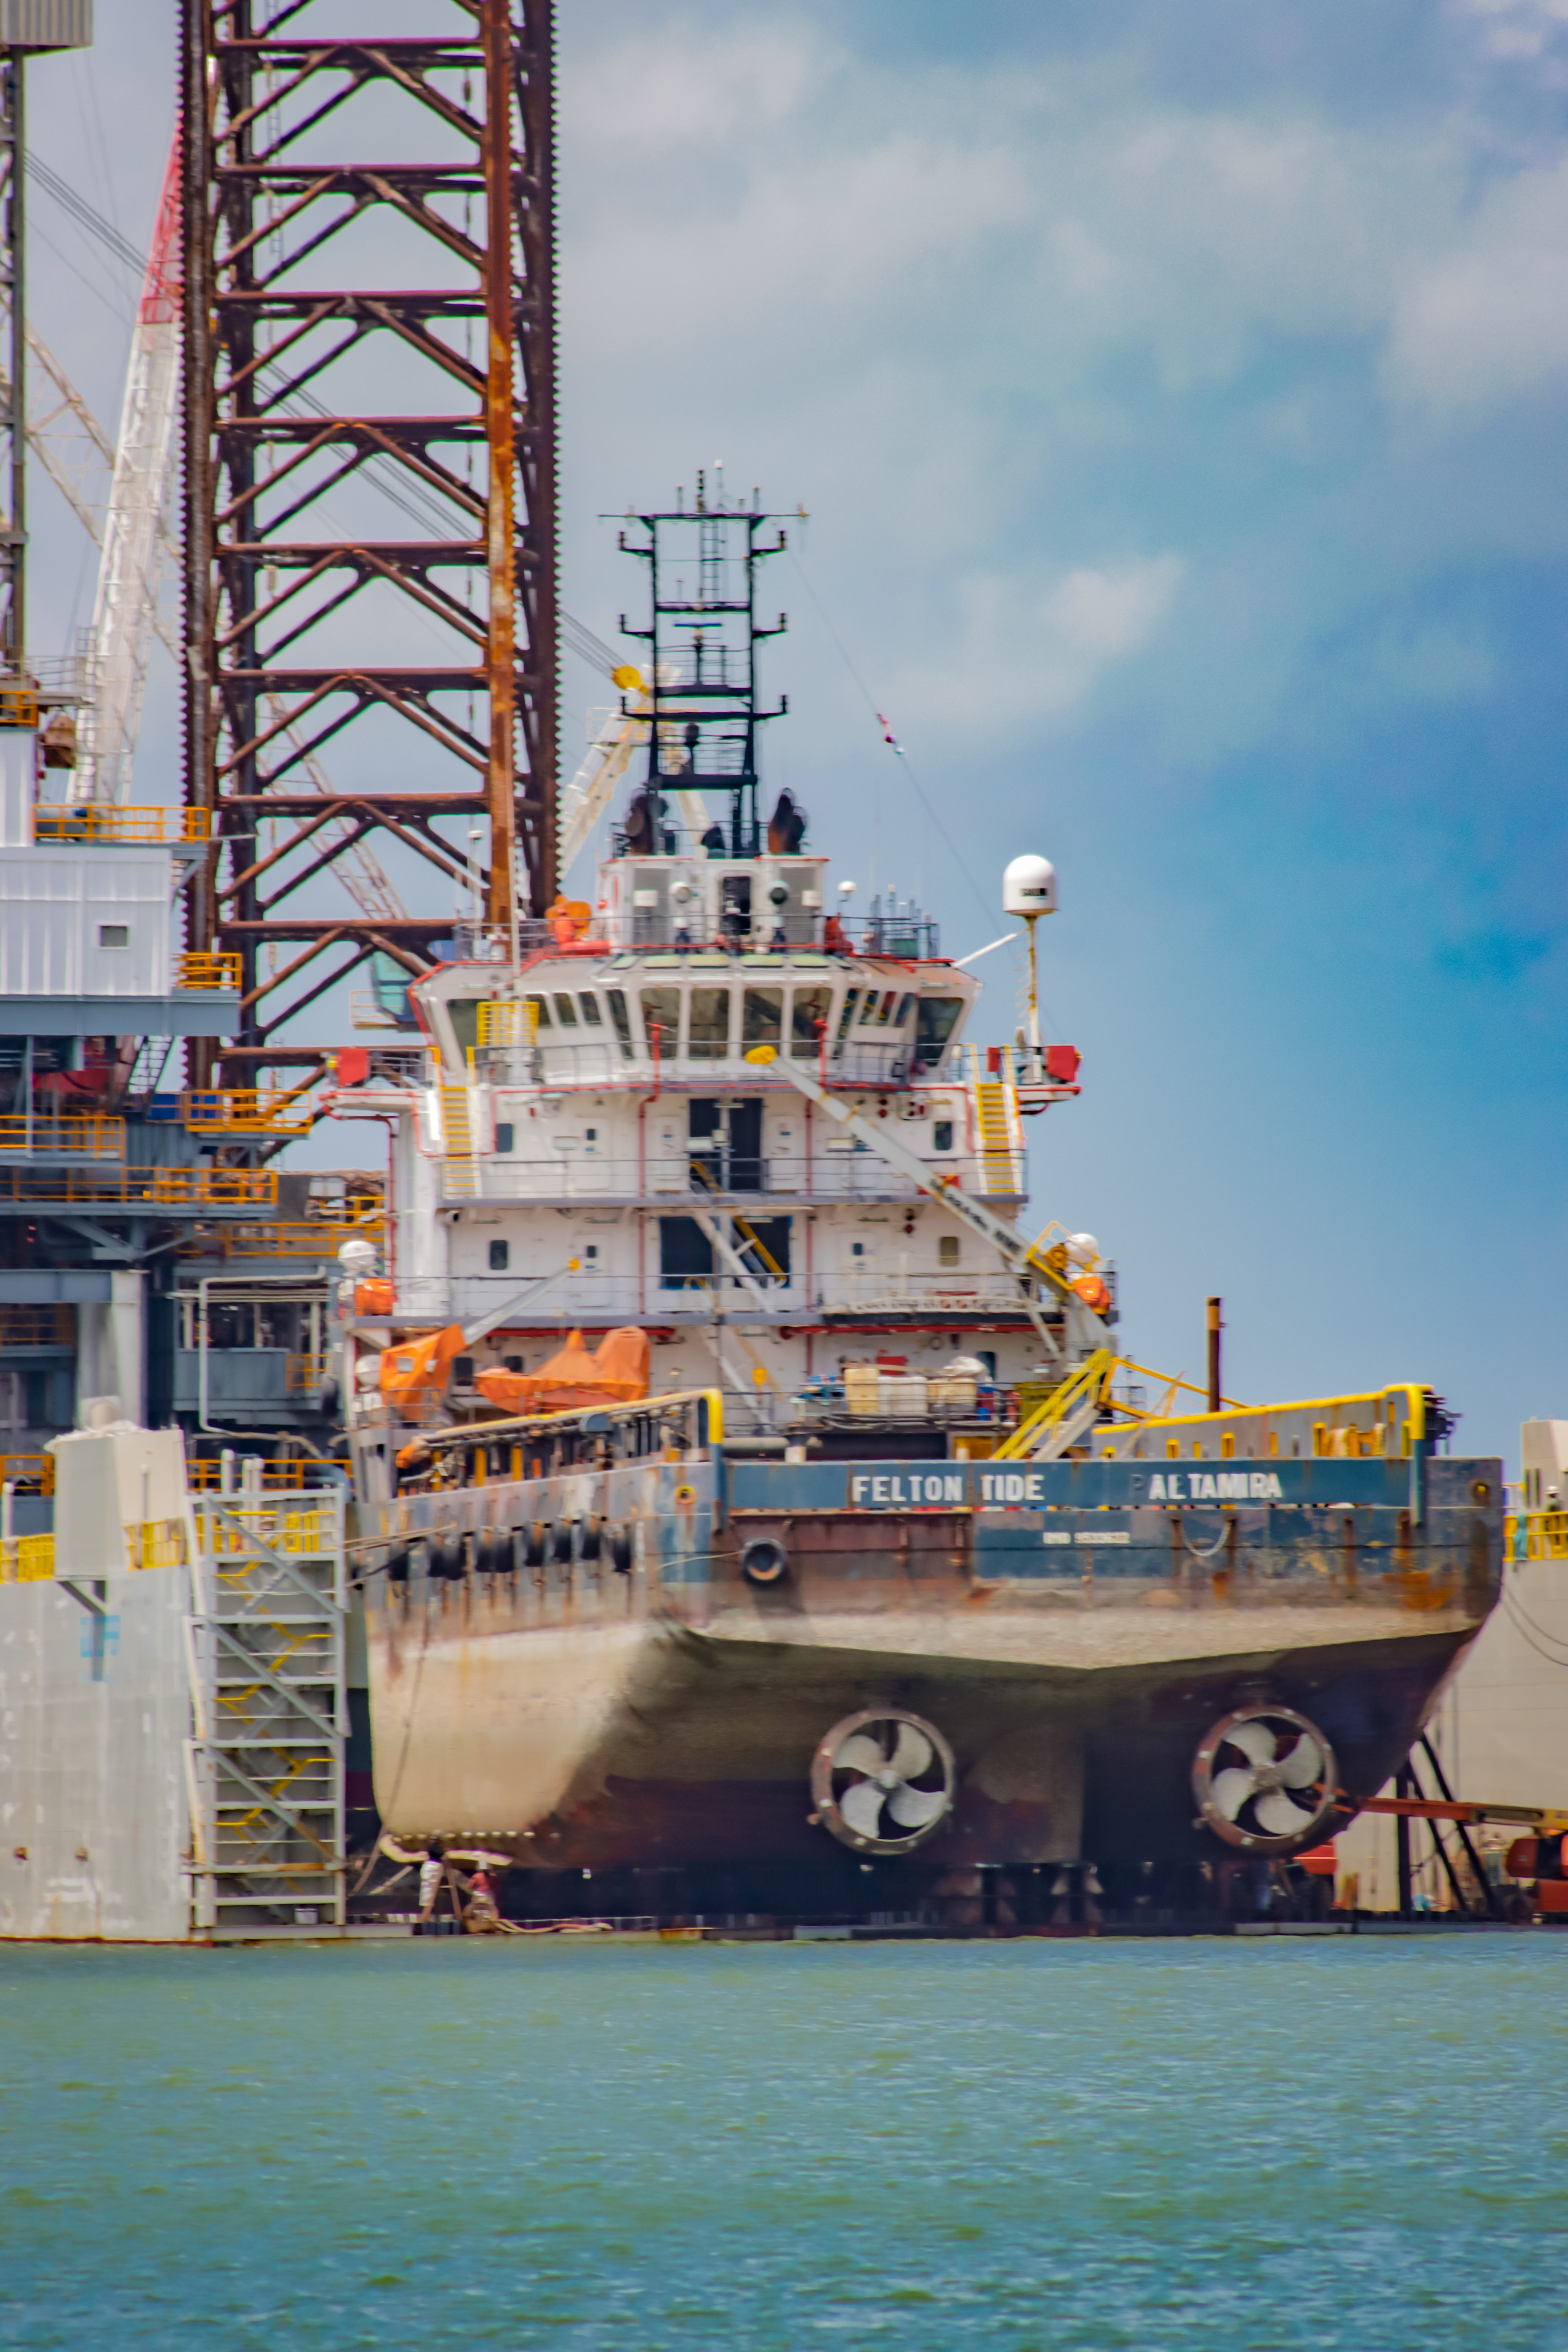
tallship, ship, boat, dock, water, sky, clouds, outdoors, galvestontx, galveston, texas, gulfofmexico, cloud, building, vehicle, naval architecture, waterway, crane, watercraft, city, harbor, port, machine, tower, water transportation, wheel, channel, lake, freight transport, construction equipment, ocean, evening, tall ship, window, industry, reflection, sea, tower block, transport, construction, tourism